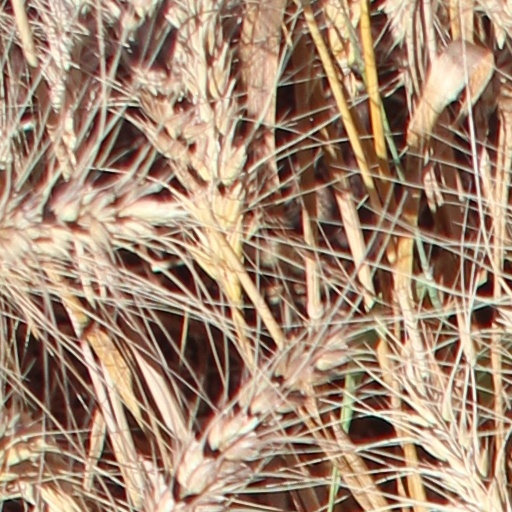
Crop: wheat